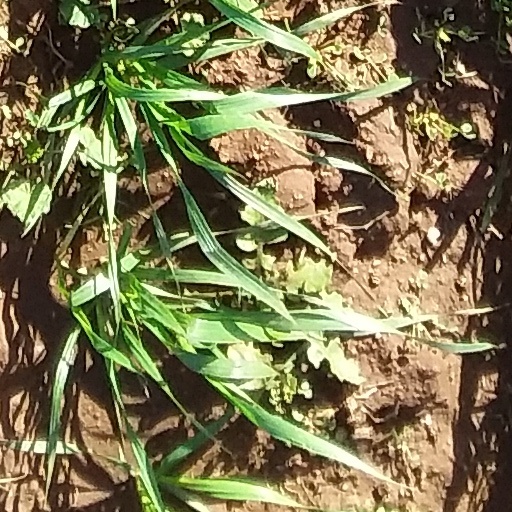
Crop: wheat